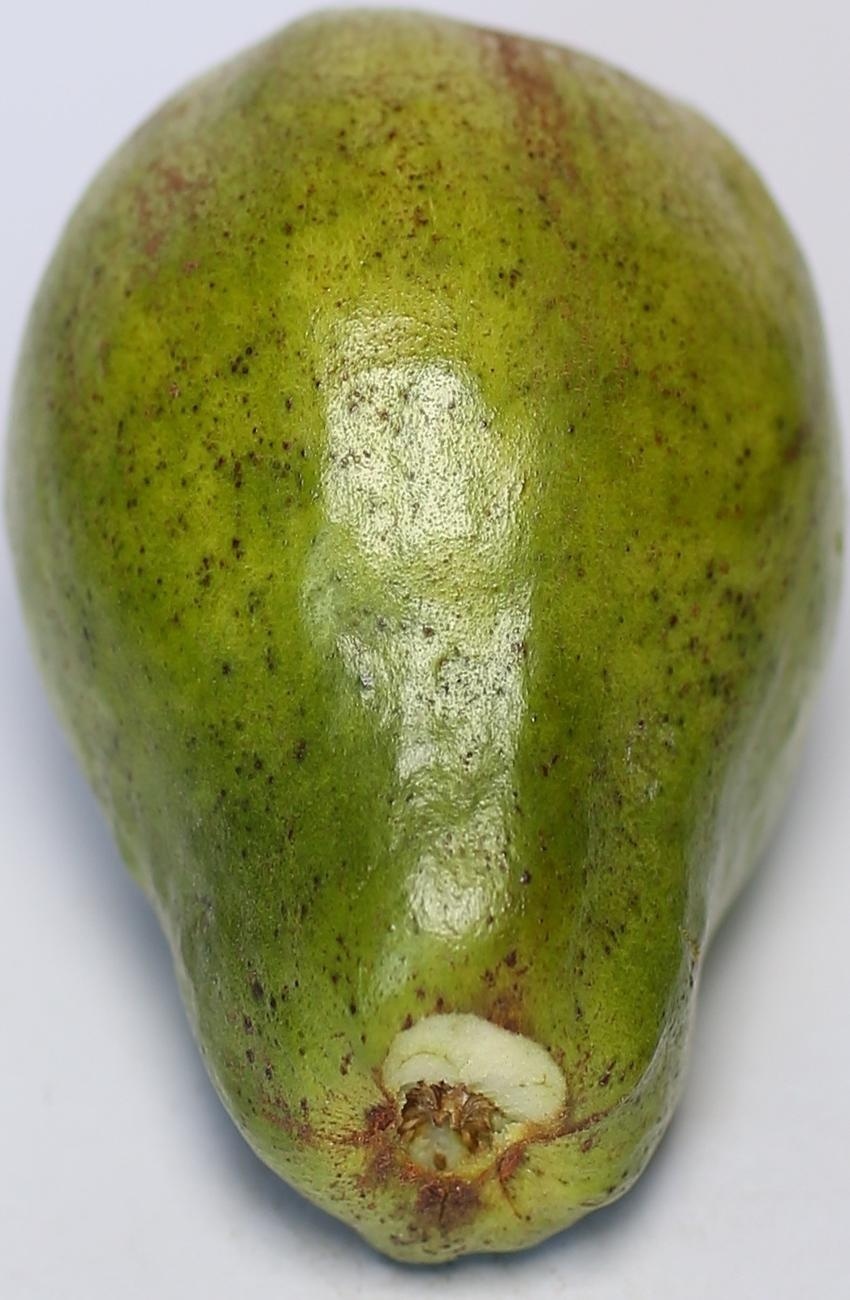
Maturity: green
Variety: local-sindhi